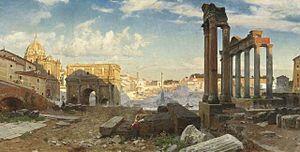
Charles-Pompée Le Boulanger de Boisfrémont, né à Rouen le 25 juin 1773 et mort le 5 mars 1838 à Paris, est un peintre français.